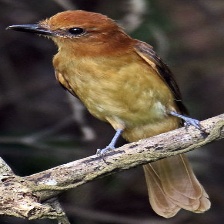
Species: CINNAMON ATTILA
Scientific name: ATTILA CINNAMOMEUS